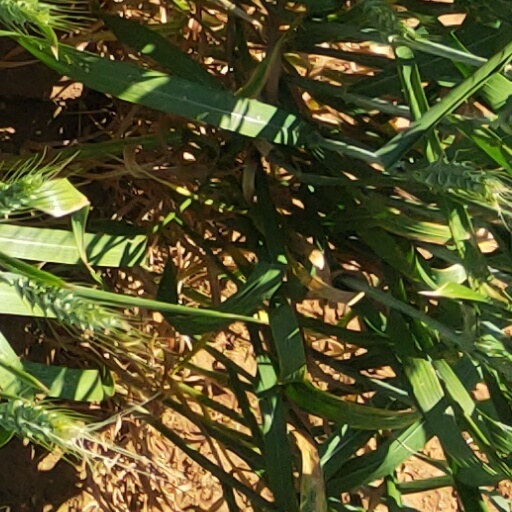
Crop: wheat